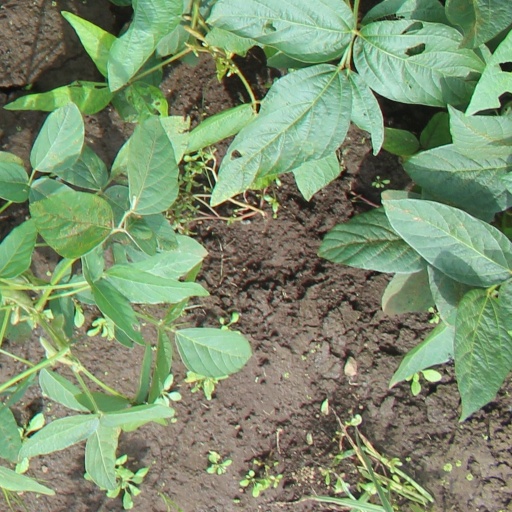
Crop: soybean